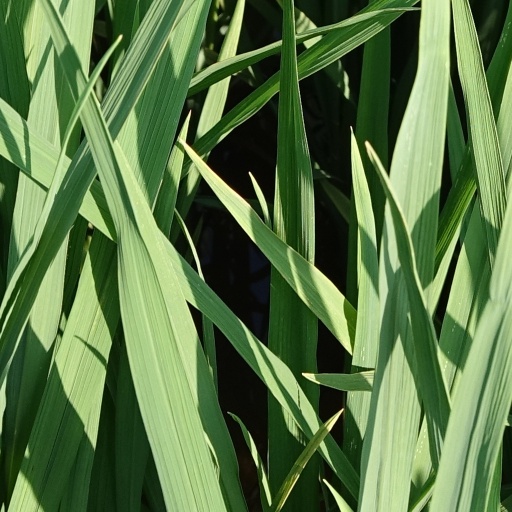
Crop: rice